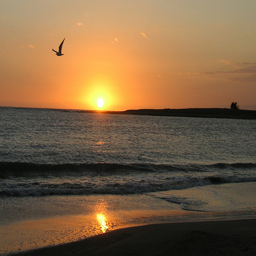
A bird flies across the sky during a sunset.
A bird flying over the ocean at sunset.
A seagull flies past a sunset on a beach.
A seagull flies while the sun sits on the horizon of a beach.
A bird flying in a beautiful sunset over the ocean.